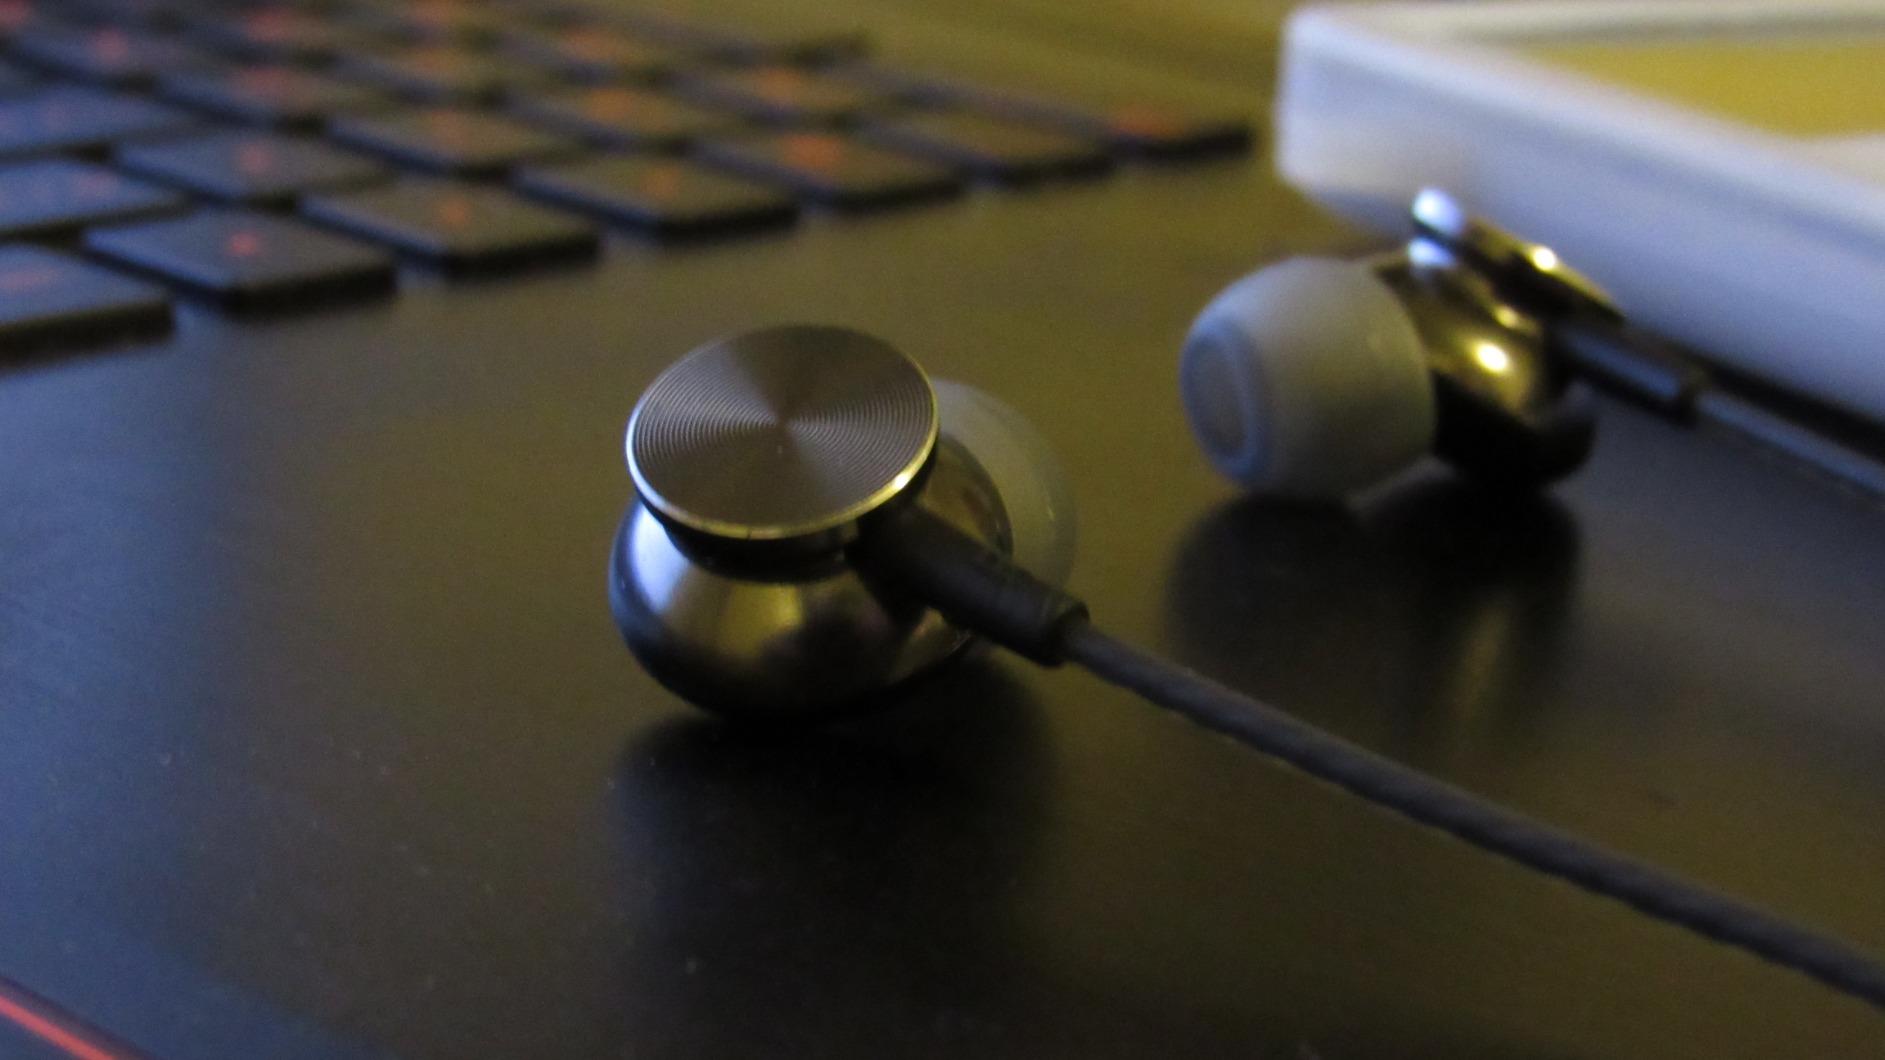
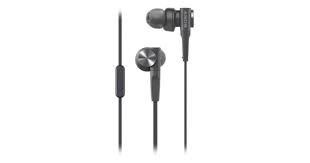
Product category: headphones
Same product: no